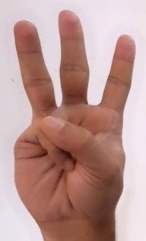
ASL sign: W